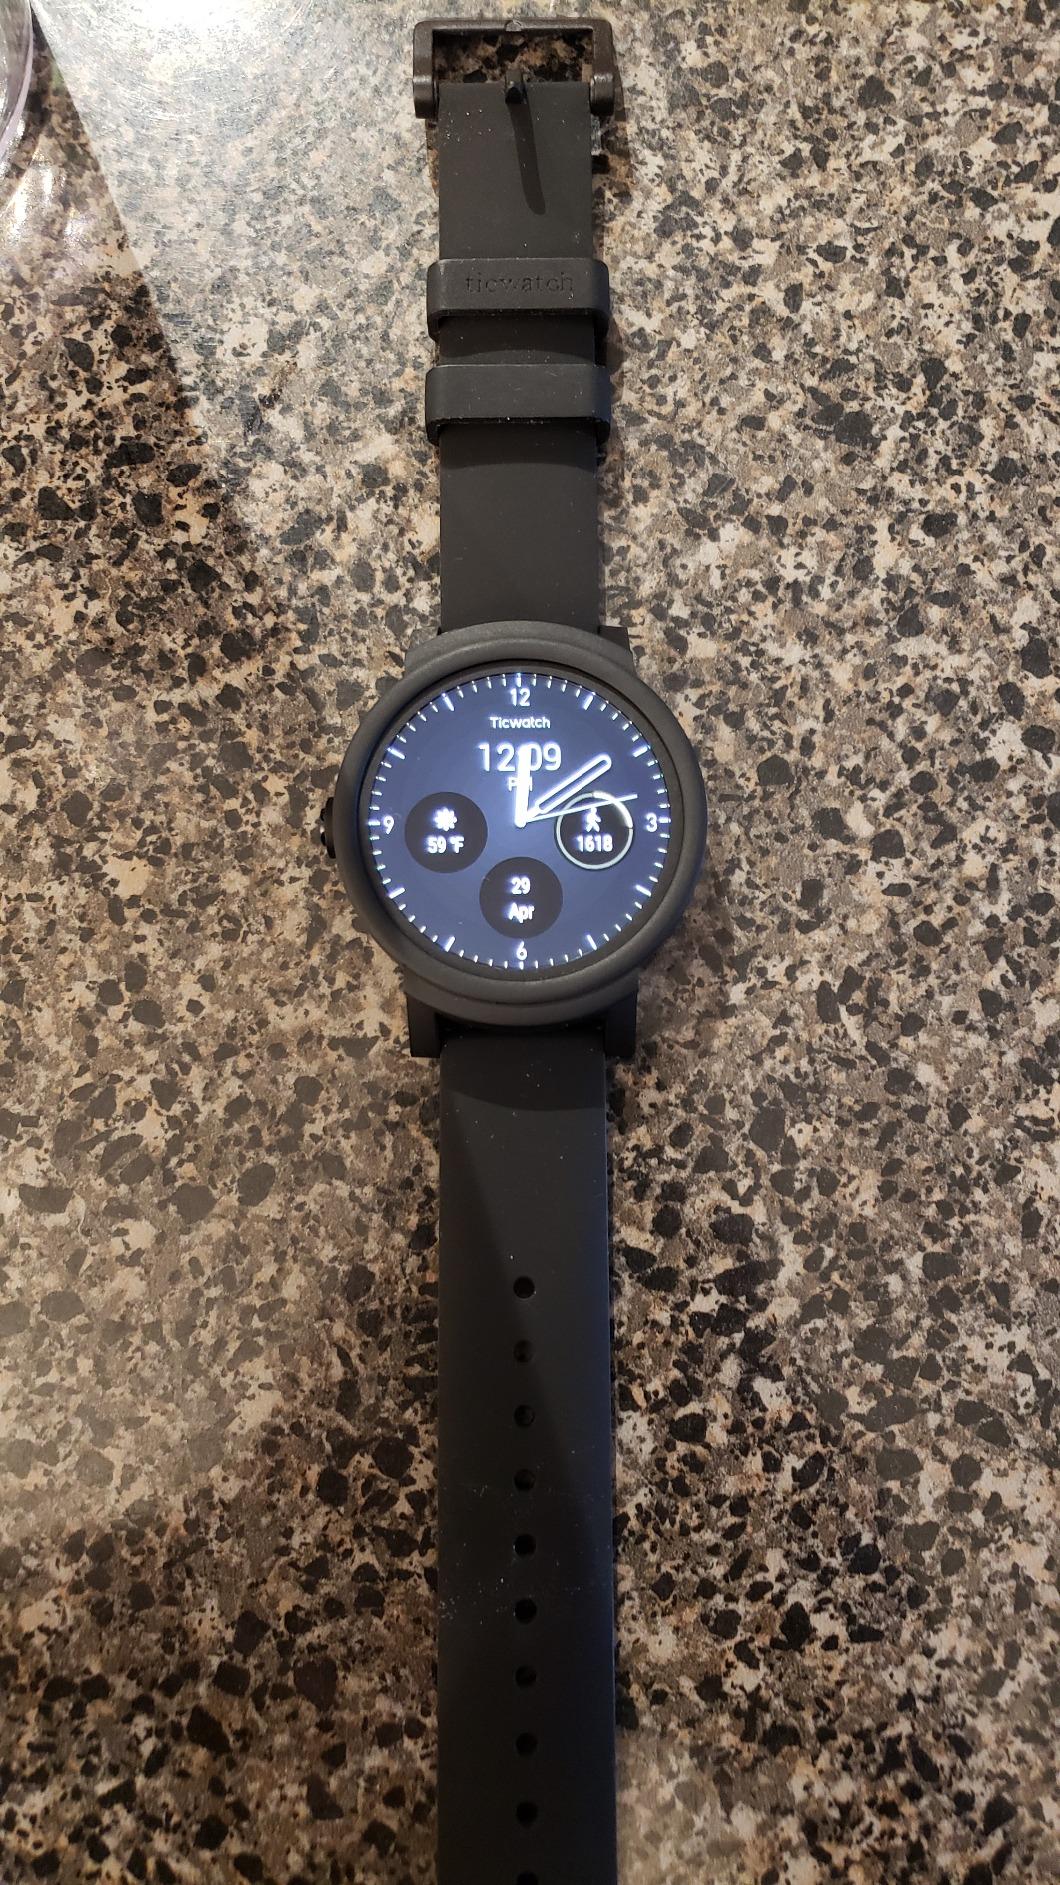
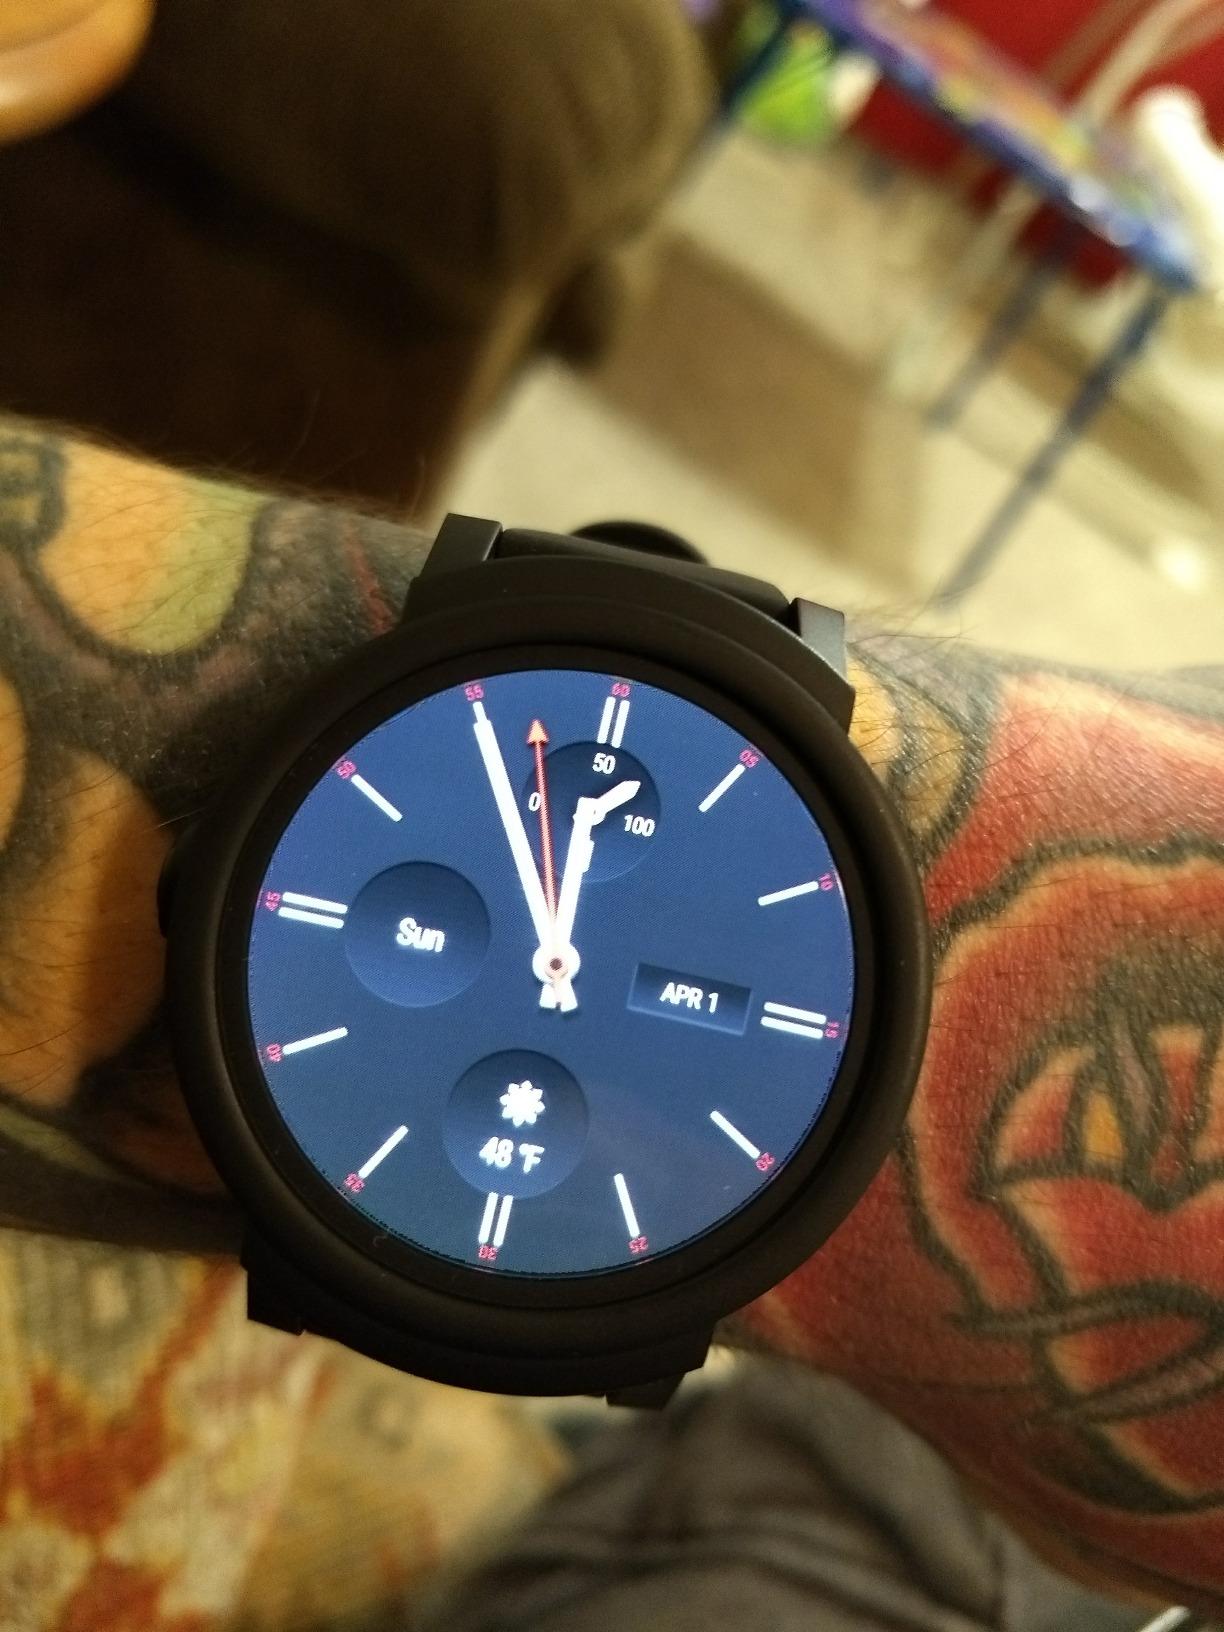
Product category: smartwatch
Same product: yes